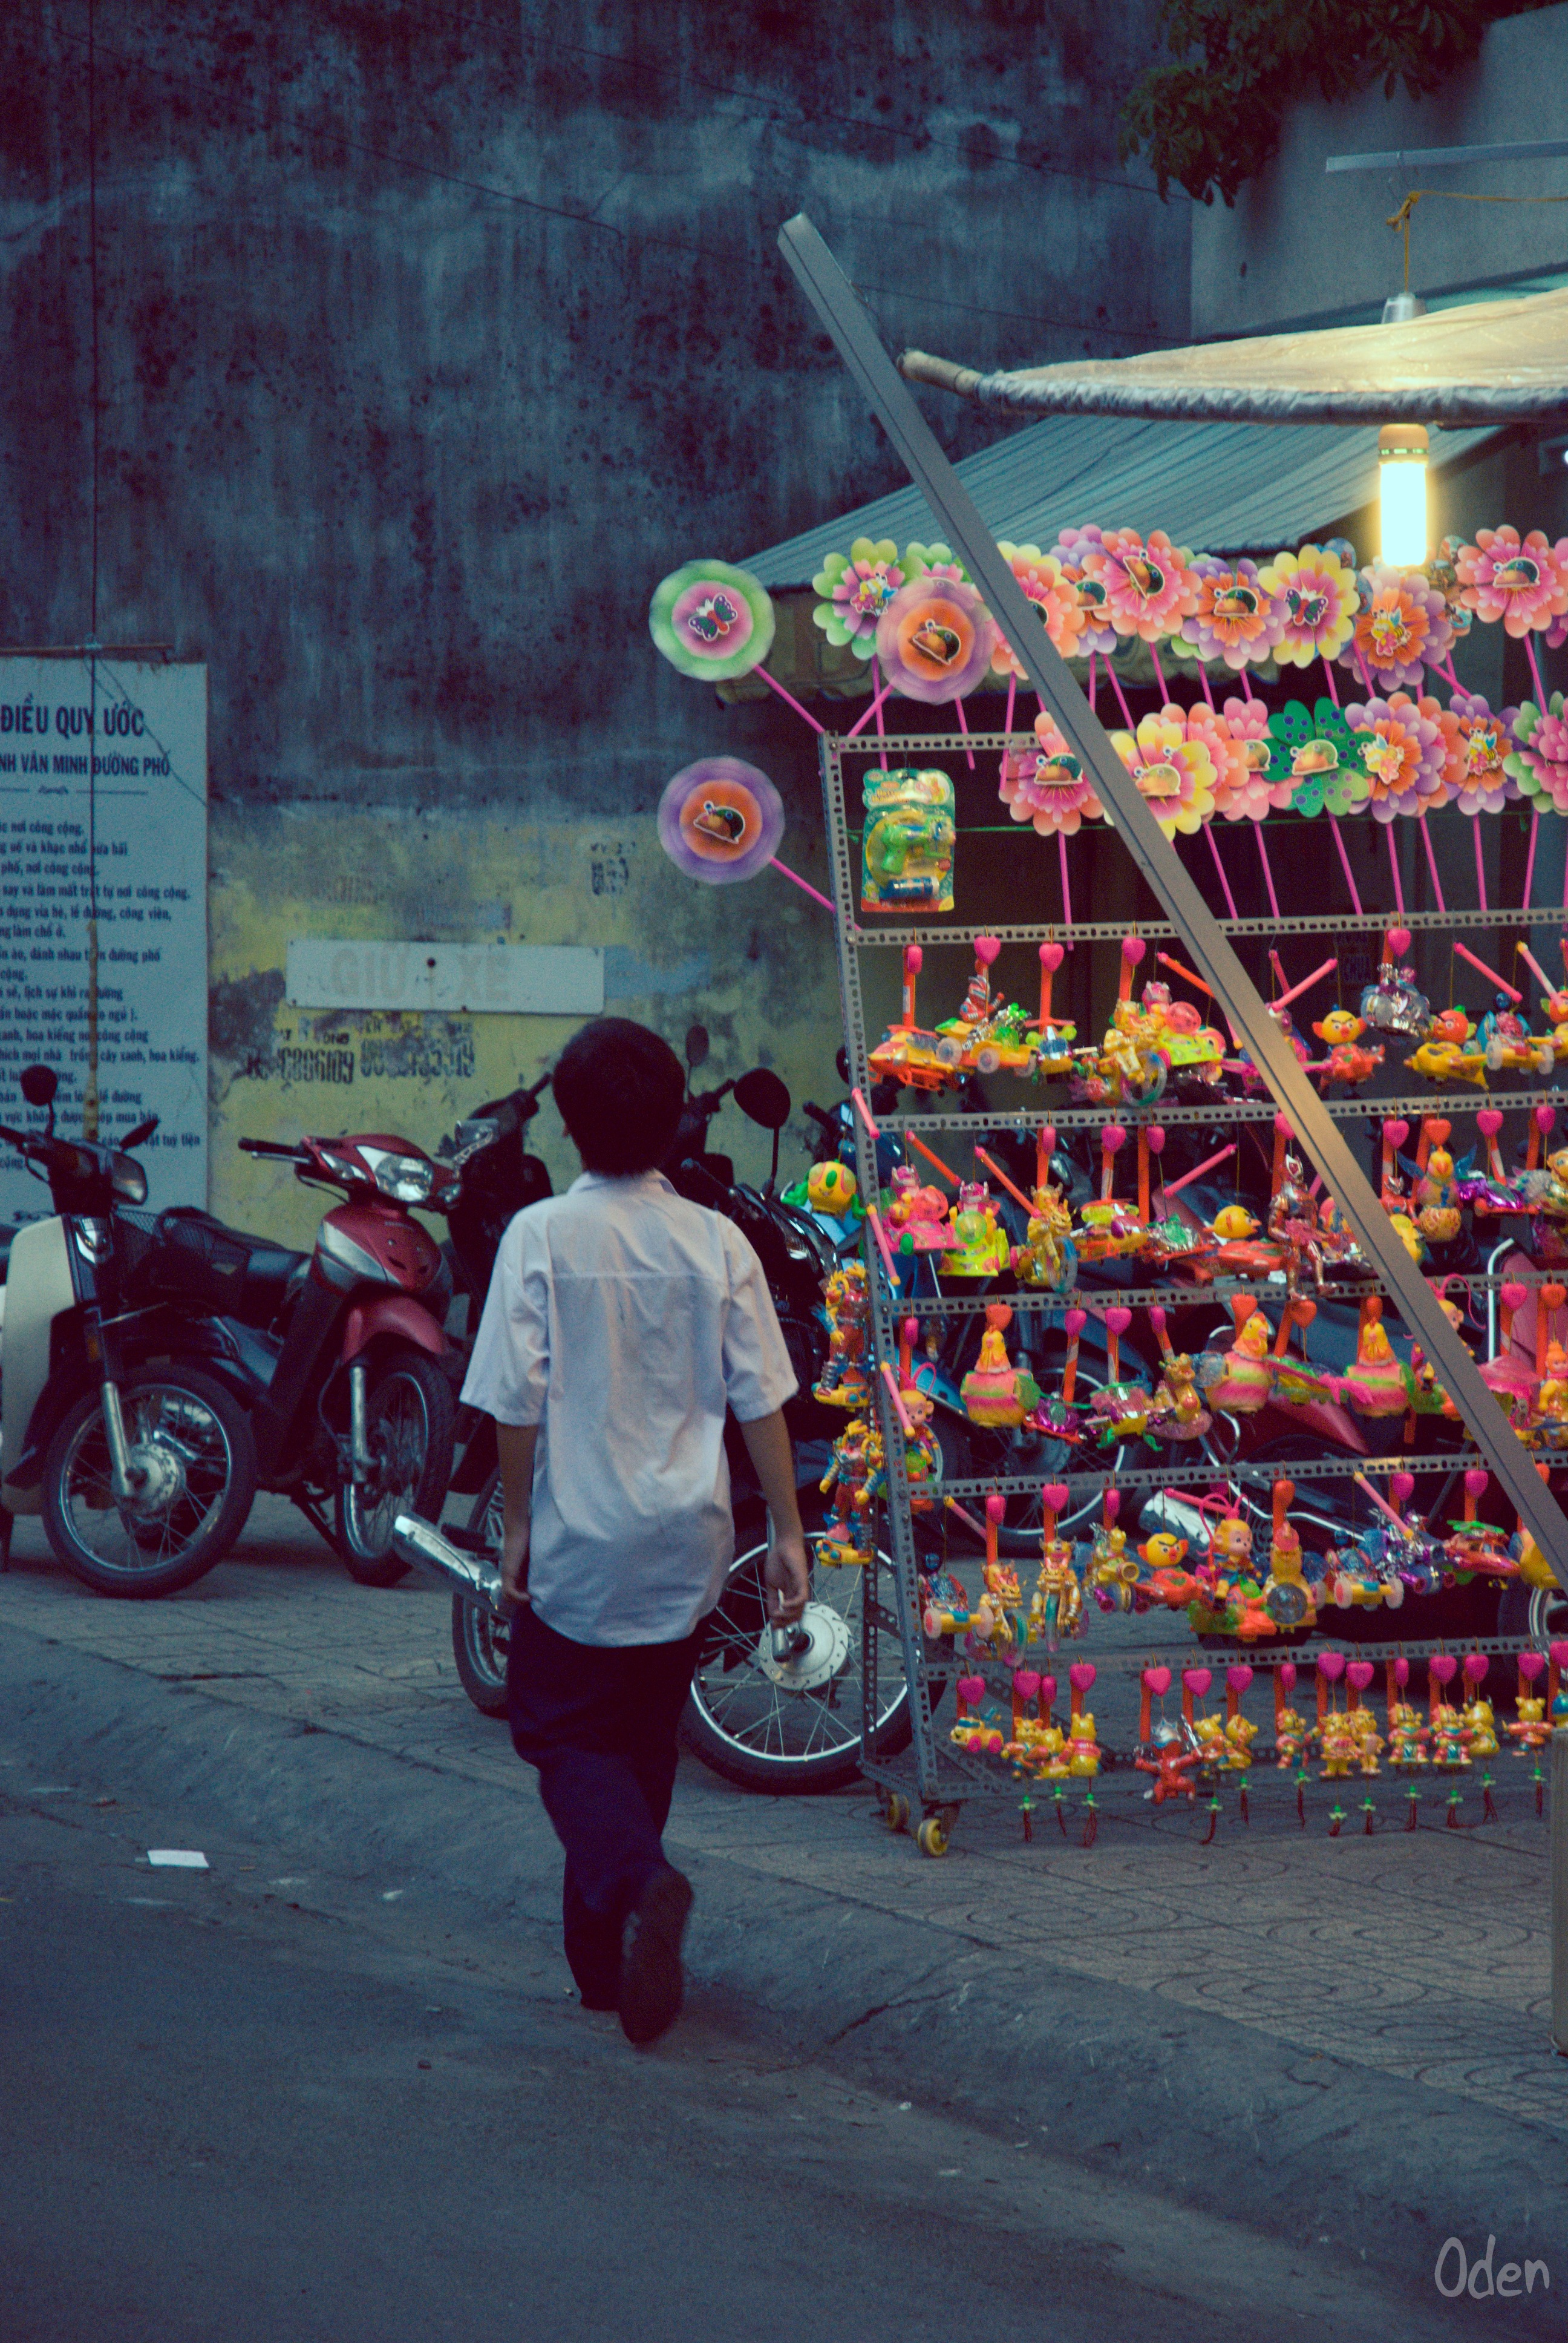
road, street, boy, kid, young, youth, color, autumn, asia, child, art, festival, infrastructure, cambodia, teen, vietnam, urban area